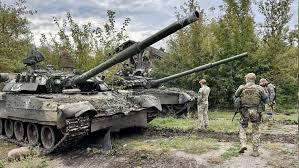
Label: Tank